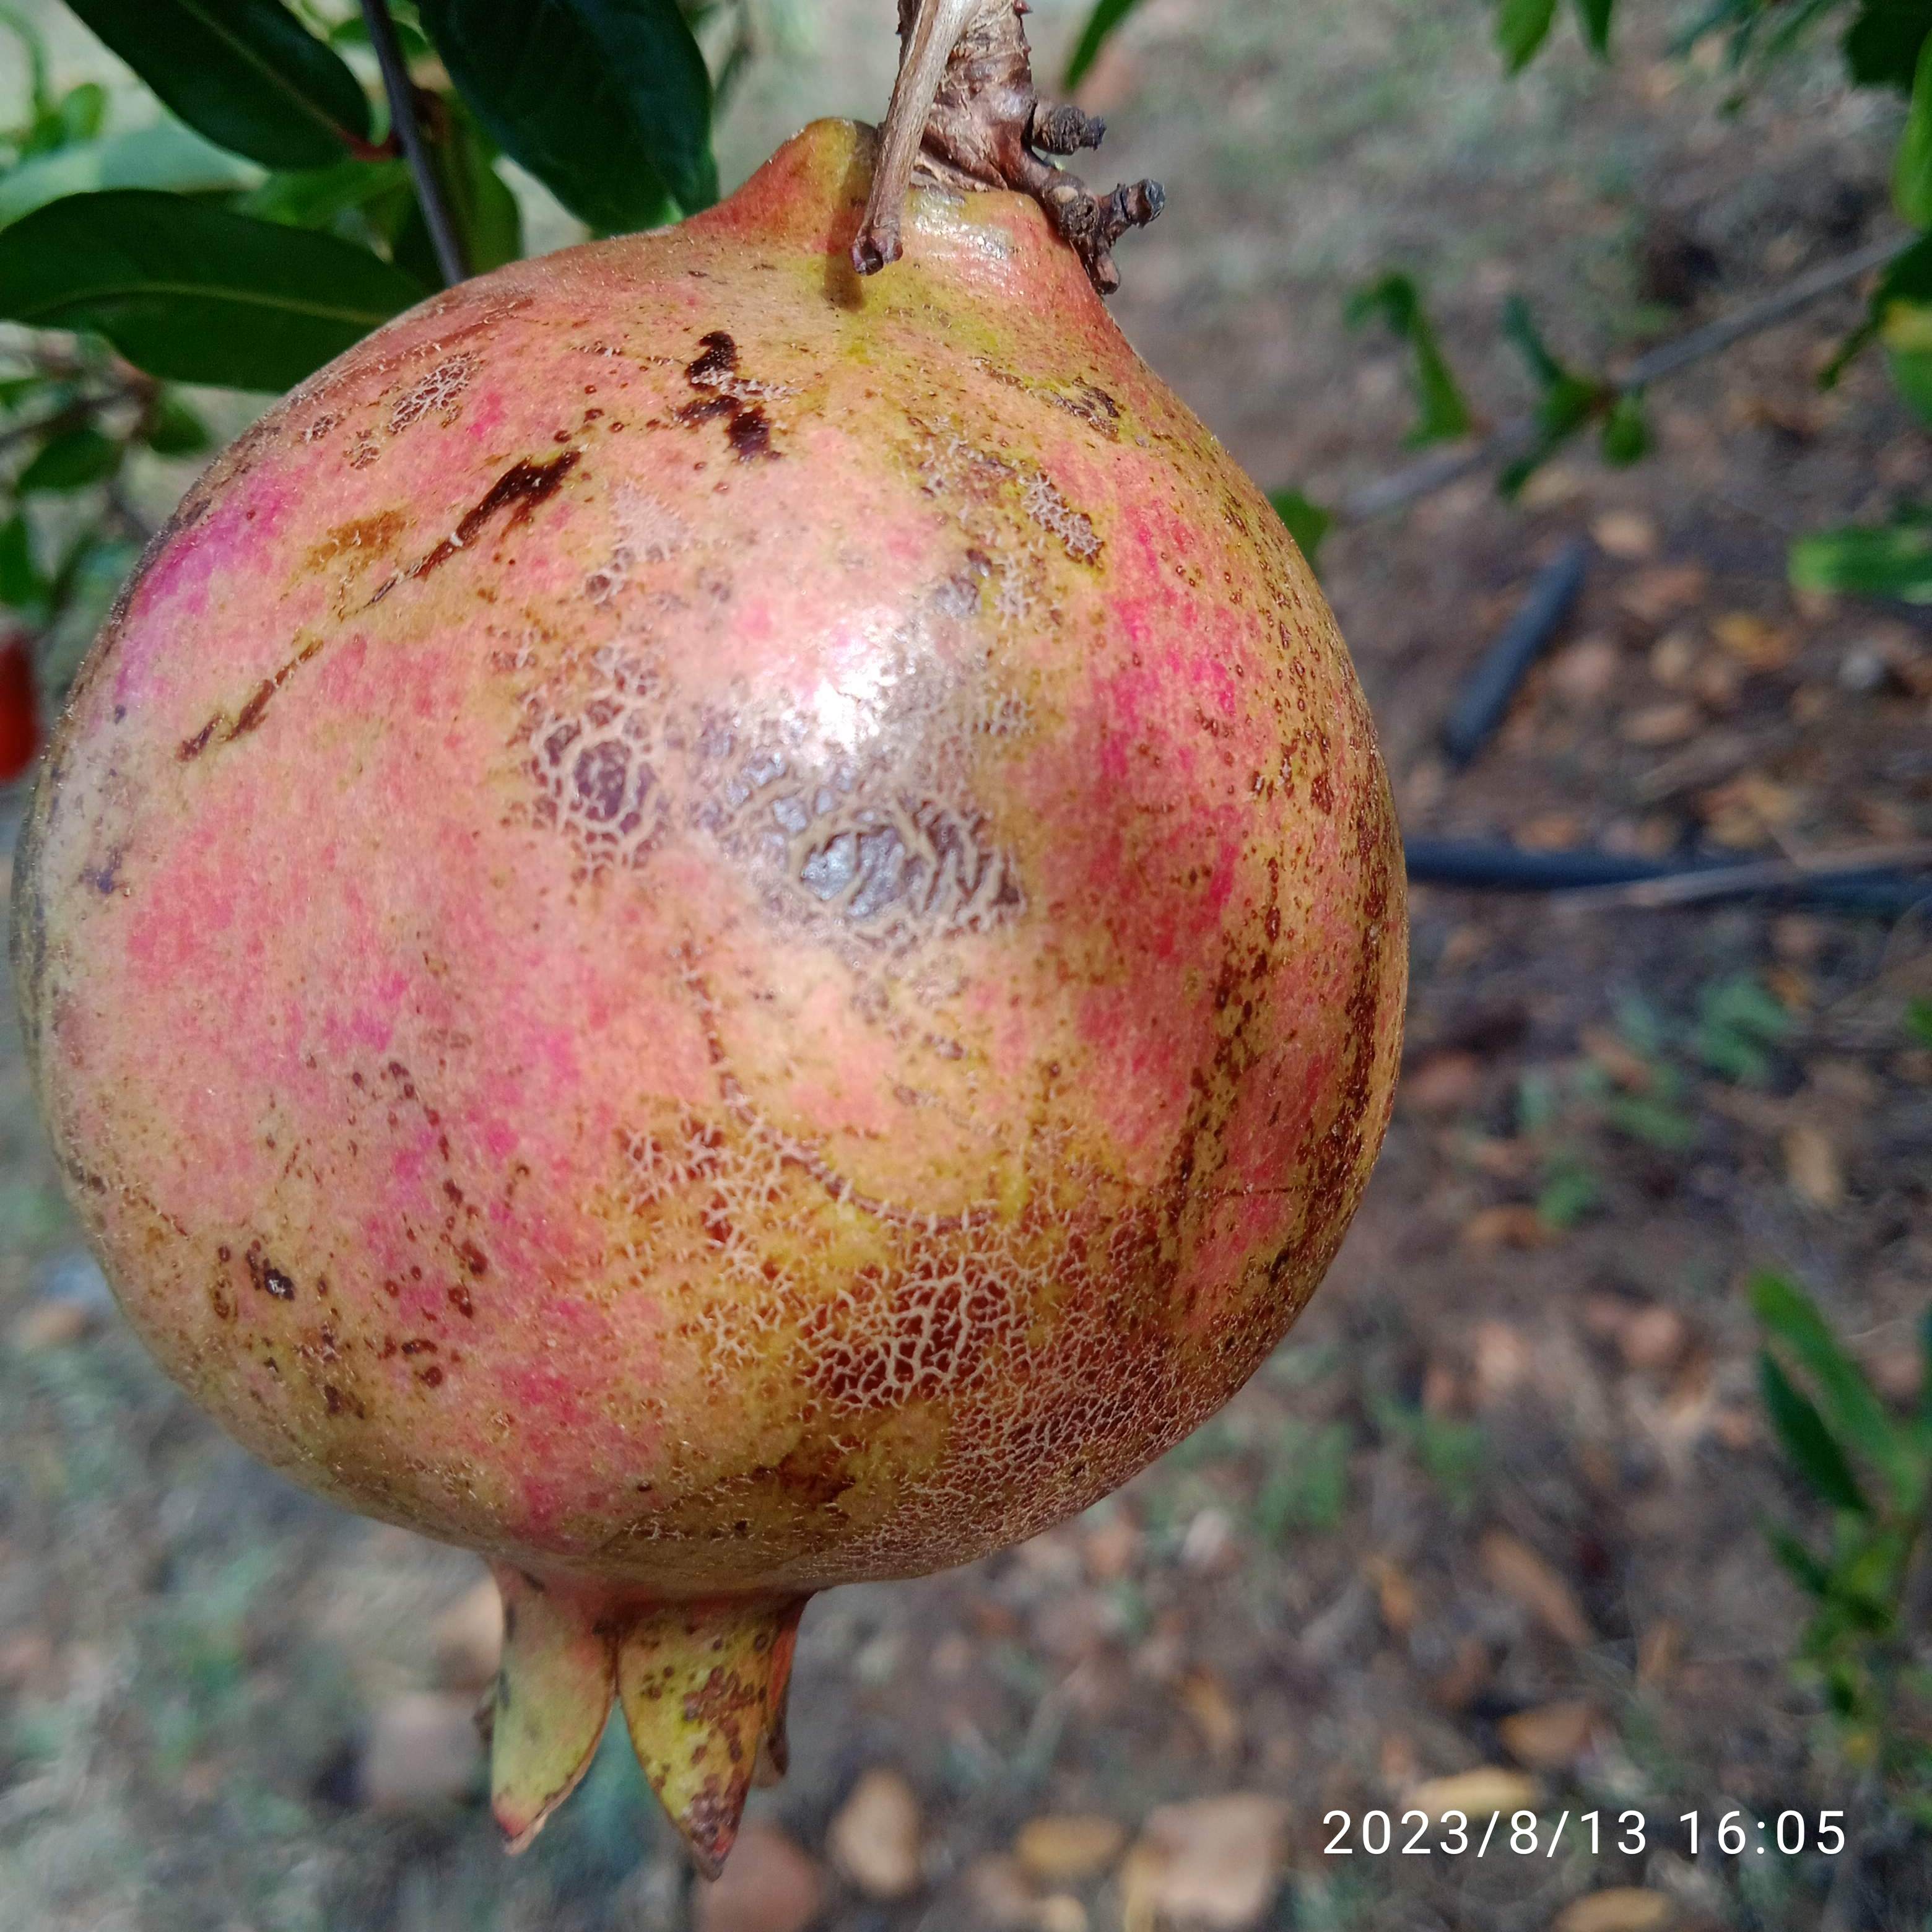
Label: Cercospora